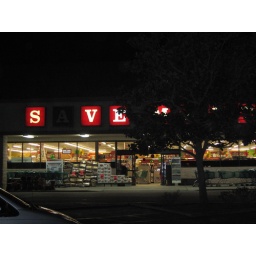
We picked up a chicken and some other fixings for dinner in the car the first night.